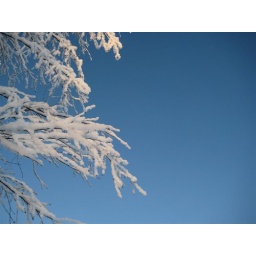
blue and white. snow in trees and blue sky